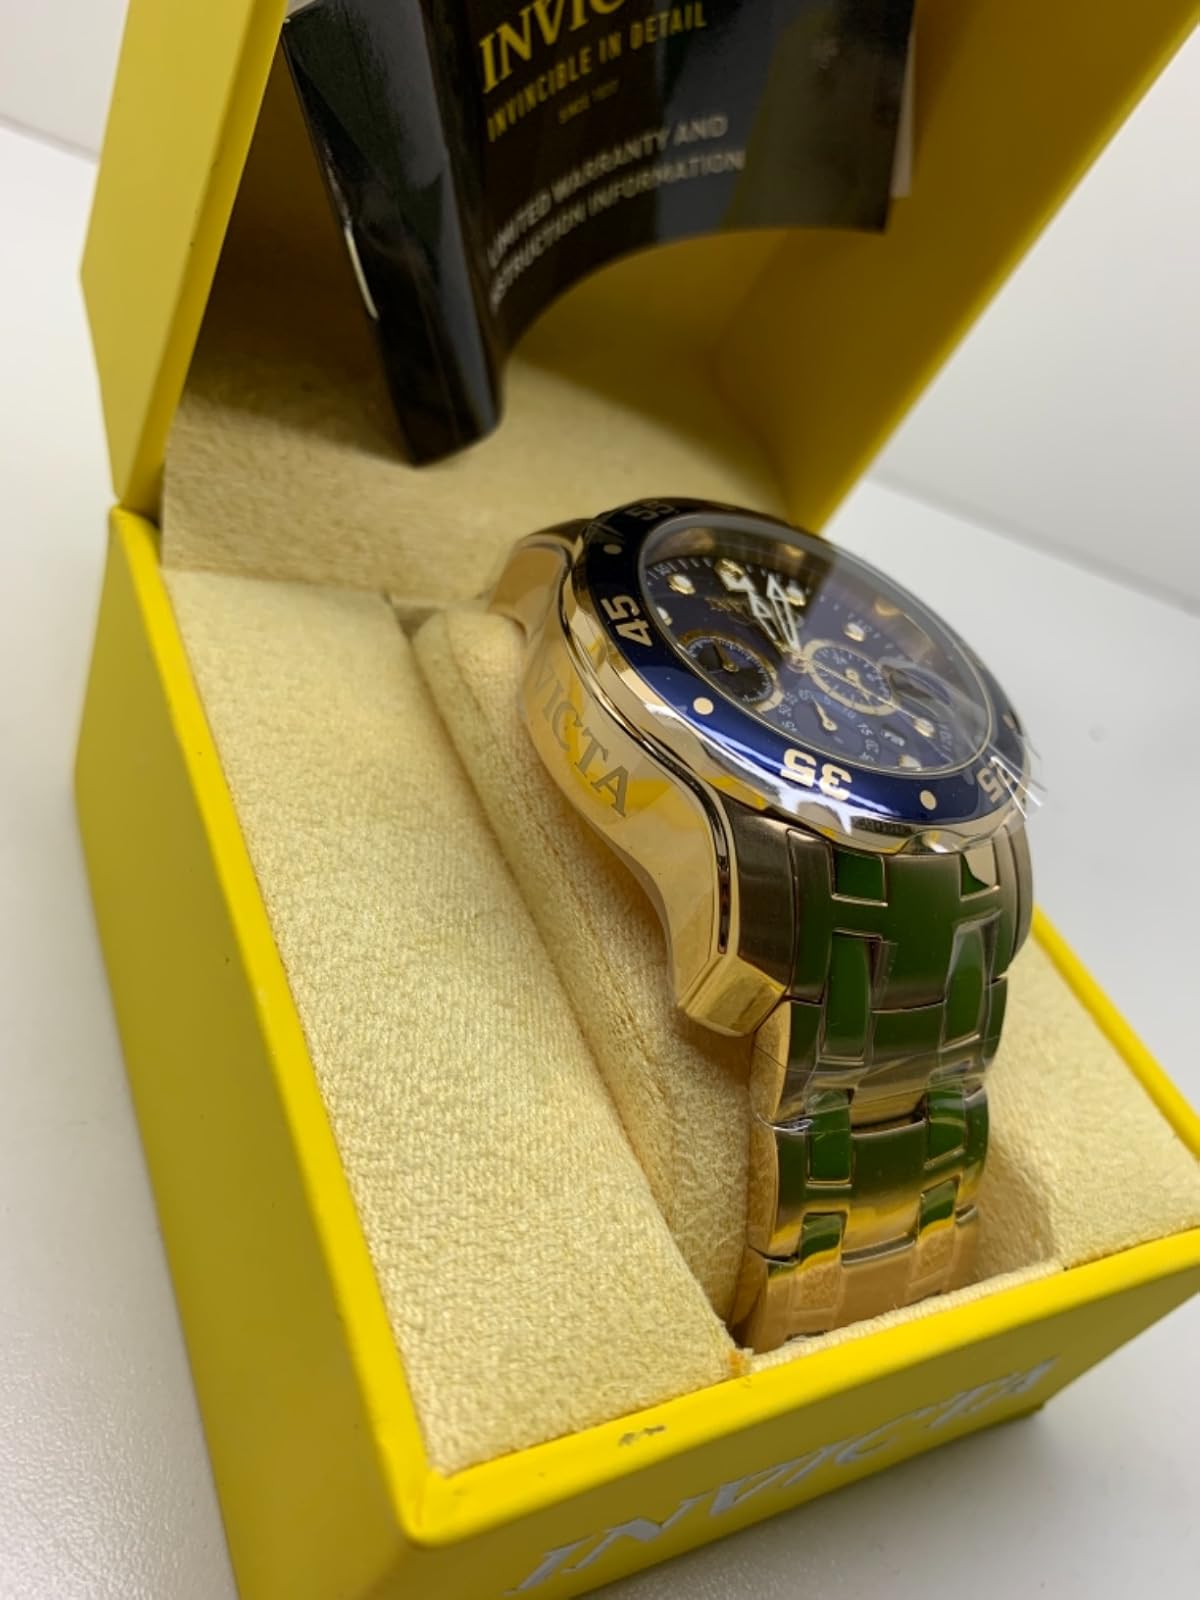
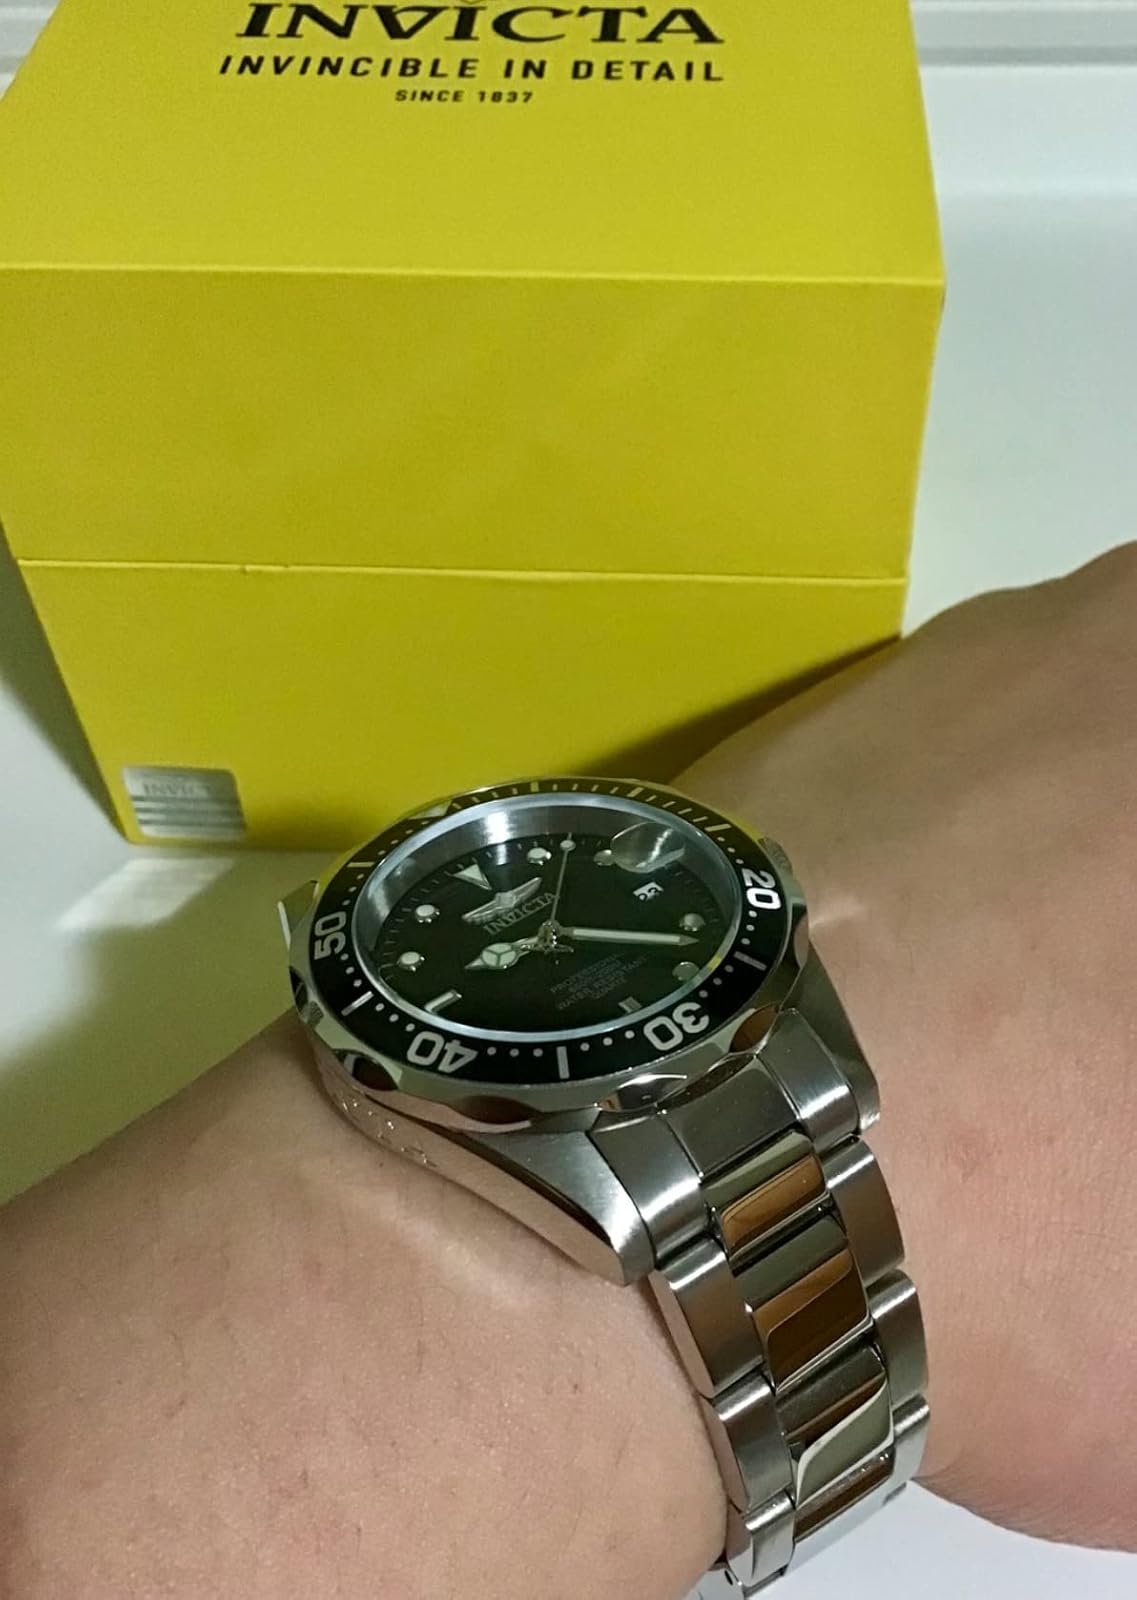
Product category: accessories_watch
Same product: no